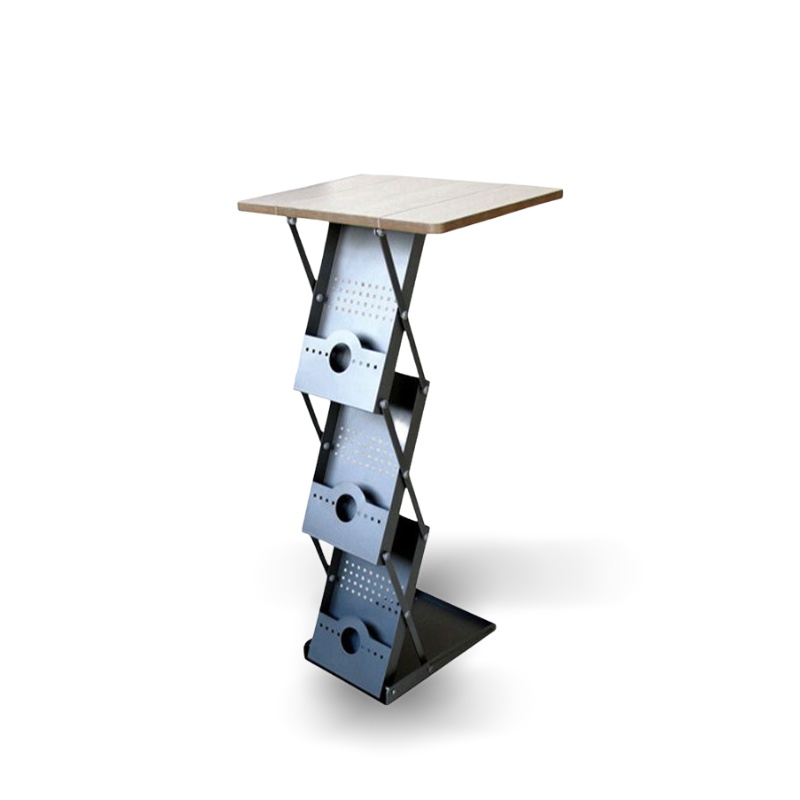
FixTable Prospektständer Theke
Die faltbare und multifunktionale FixTable Prospektständer Theke mit 3 Fächern ist die ökonomische Variante der Kombination aus tragbarem Zip und einem Präsentationstisch. Sie ist im Handumdrehen aufgestellt, verfügt über 3 Prospekttaschen auf der Vorderseite, die Sie für Ihre Prospekte, Broschüren oder Flyer nutzen können und eine rückseitige Tasche, die Sie für vertrauliche Handouts verwendet können. Die Thekenoberfläche bietet Platz für zwei DIN A4 Unterlagen nebeneinander. Die FixTable Prospektständer Theke bietet sich als mobile Infotheke im Außendienst sowie auf Messen oder als Produkt- und Infodisplay für Präsentationen aller Art an. Der Prospektständer wird mit Transportkoffer geliefert. Eigenschaften: - Faltbarer Prospektständer und Theke in einem - Rückseitiges Prospekt-Depot - Besonders leichtes Gewicht - 3 Fächer im DIN A4 Format - Stabiler Standfuß Größe der Werbefläche: - 51 x 100 x 37,5 cm (BxHxT) Gewicht: - 13,5kg Einsetzbar als: - Messe Prospektständer Messetheke (faltbar) - Ausstellungs Prospektständer Theke (faltbar) - Promotion Prospektständer Theke (faltbar) - Roadshow Prospektständer Theke (faltbar)
Brand: HM Displays
Category: Business & Industrial > Advertising & Marketing > Trade Show Counters > Portable Counters